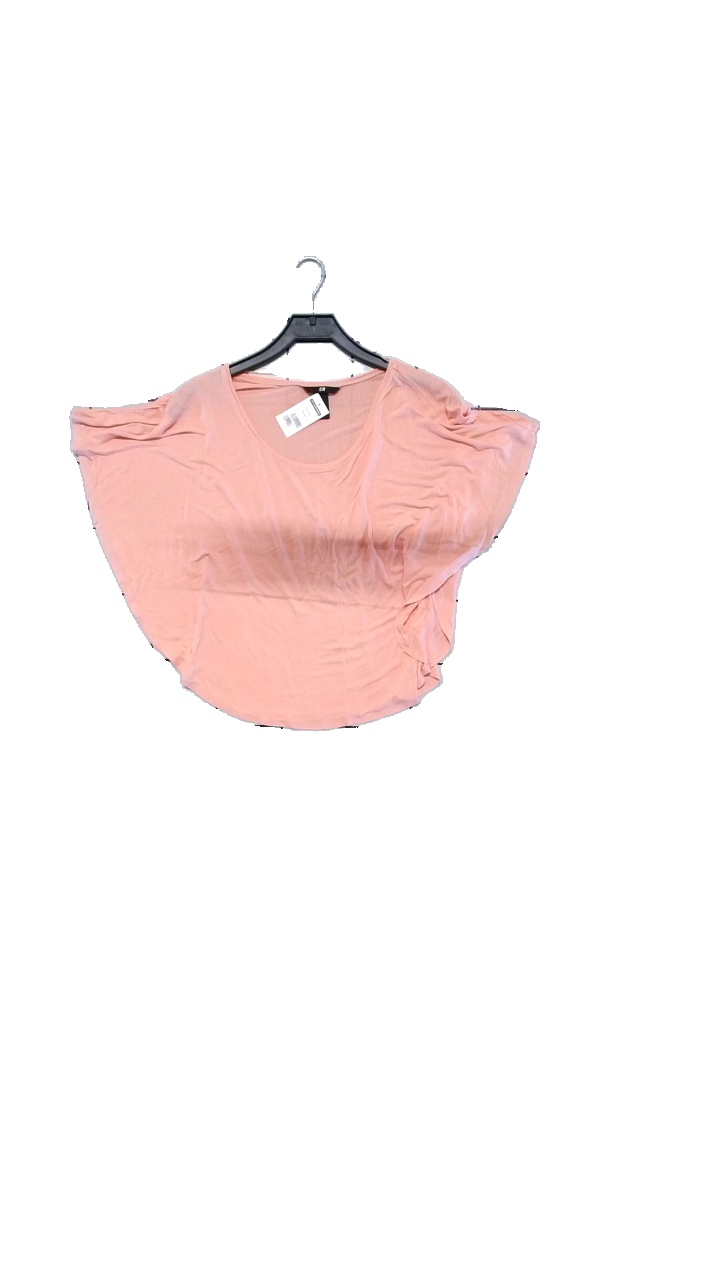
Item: Top (Ladies)
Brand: H&m
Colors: Pink
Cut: Loose
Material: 100% viscose
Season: All
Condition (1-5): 5
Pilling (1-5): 3
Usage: Reuse
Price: <50